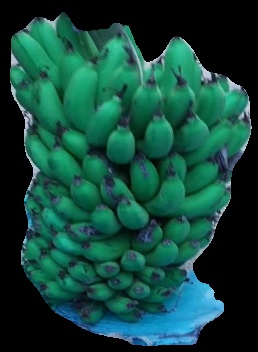
Variety: pachbale
Grade: grade2